Jonny Kane

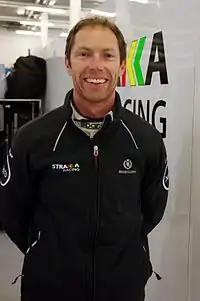
Kane at the 2016 6 Hours of Silverstone

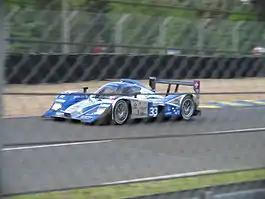
Kane driving the Lola B08/80 during the 2009 24 Hours of Le Mans.

Jonathan Ernest Kane (born 14 May 1973) is a British racing driver who has competed at various levels of motorsport. He currently drives for Strakka Racing in the Le Mans Series.